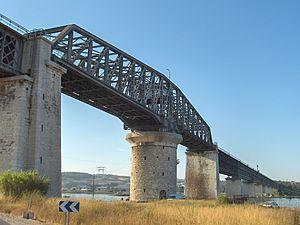
Pont ferroviaire de Caronte (Martigues, Bouches-du-Rhône, France, 2008)
La ligne de Miramas à l'Estaque, surnommée ligne de la Côte Bleue, est une ligne ferroviaire française à voie normale du département des Bouches-du-Rhône qui constitue un itinéraire alternatif à la section de Miramas à l'Estaque de la ligne de Paris-Lyon à Marseille-Saint-Charles en passant par Port-de-Bouc et en longeant la Côte Bleue.
Dieu vomit les tièdes est un film français réalisé par Robert Guédiguian et sorti en 1991.